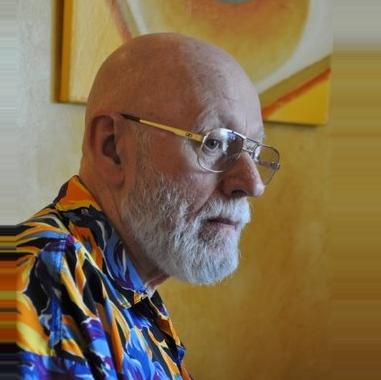
Age: 72